Ava of Cerdanya

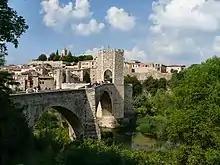
The old village of Besalù, seen from the road. Taken at Besalù, Catalonia, Spain, September 2009

Ava of Cerdanya (died 961) was countess consort of Cerdanya and Besalú. She ruled as regent during the minority of her sons from 927 until 941.